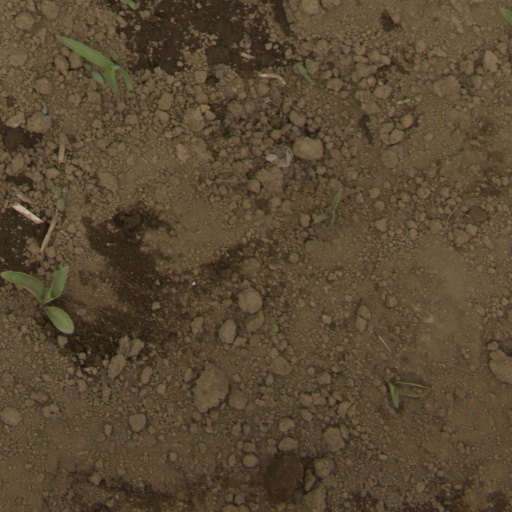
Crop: Jerusalem artichoke